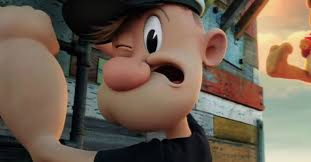
Portrait style: Cartoon Portrait